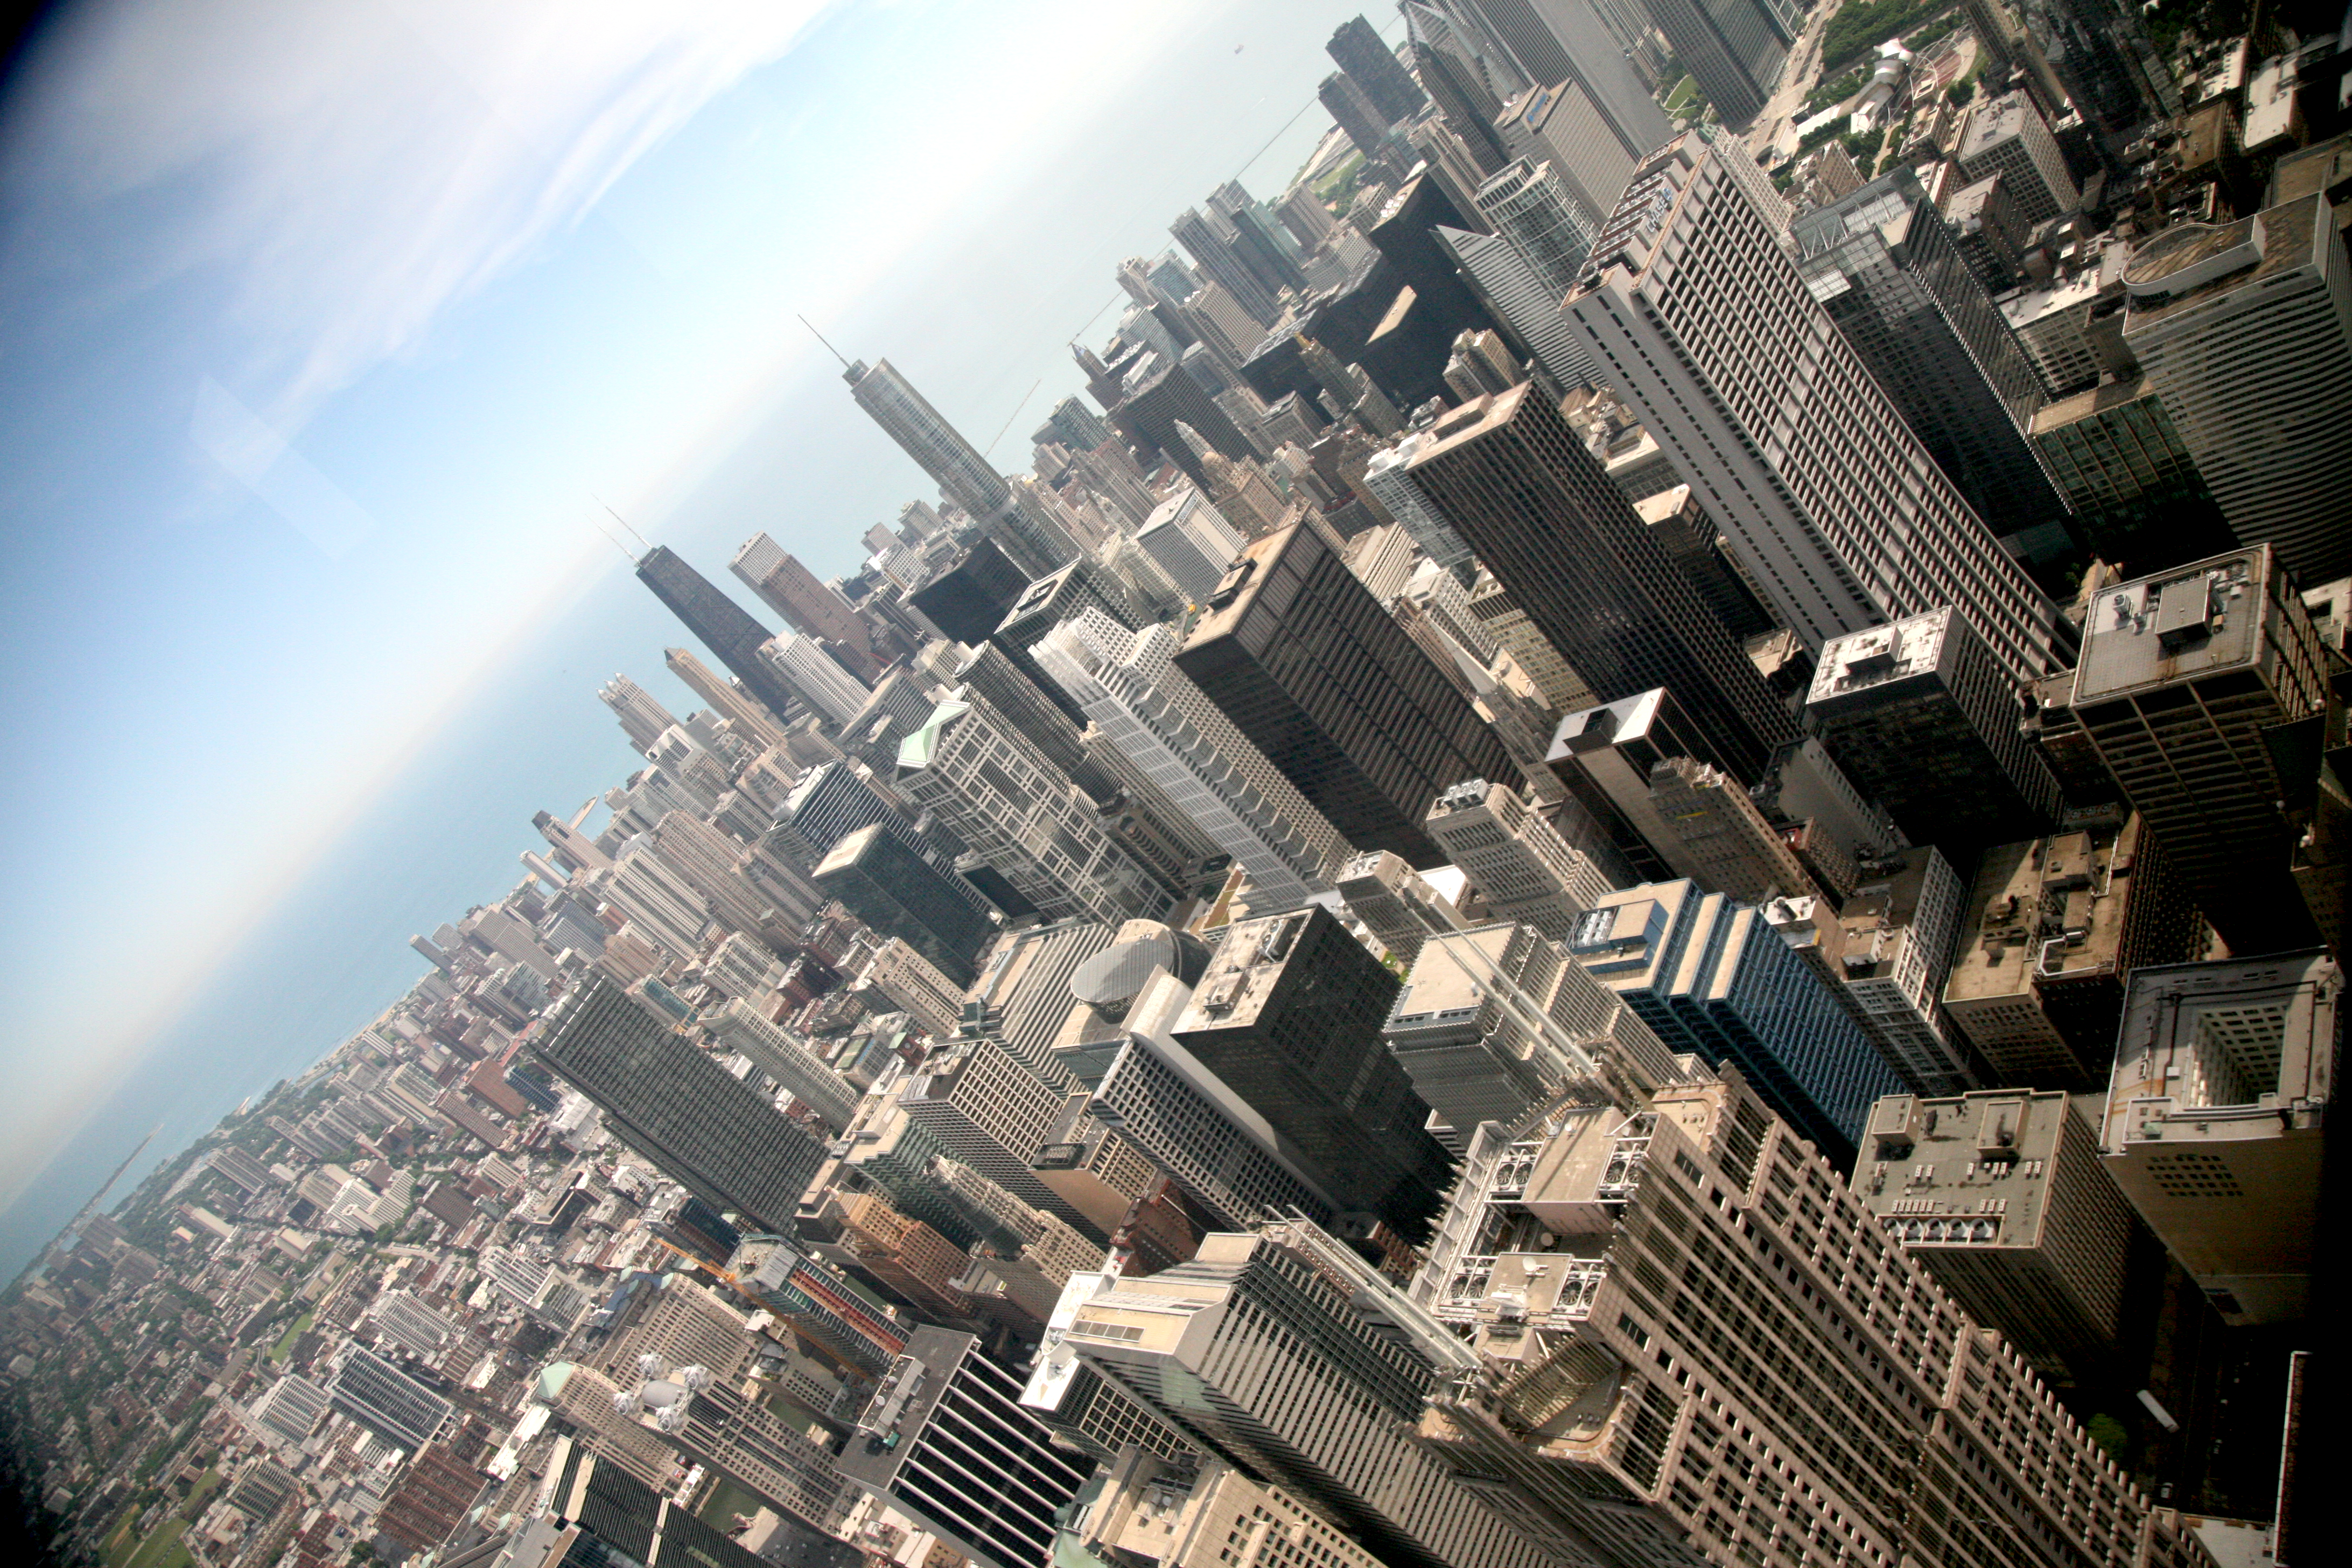
architecture, skyline, street, photography, building, city, skyscraper, cityscape, downtown, landmark, chicago, tower block, buildings, overview, 5d, loop, metropolis, willistower, theloop, searstower, iconicchicago, bird's eye view, aerial photography, urban area, residential area, human settlement, atmosphere of earth, metropolitan area